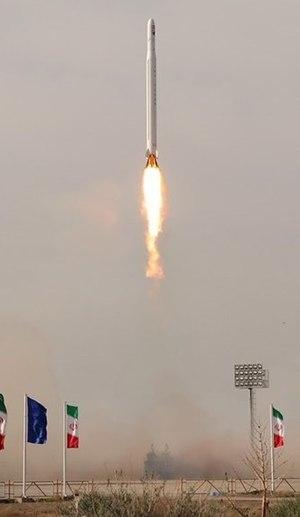
Le satellite Nour 1 est le premier satellite militaire iranien. Il est considéré comme une réussite technologique pour Téhéran, car la République d'Iran est entrée dans un club limité de pays capables de fabriquer et de lancer des satellites. Le satellite Nour a été lancé avec succès le 22 avril 2020 par la fusée iranienne à trois étages Qased, fournie par le Corps des gardiens de la révolution iraniens, lancée depuis le désert central d'Iran, le Dacht-e Kavir. Le satellite Nour s'est installé sur l'orbite de la Terre à une distance de 425 km. Il est à noter que ce satellite est entièrement fabriqué en Iran, tout comme son lanceur. Les États-Unis ont reconnu le succès de la République d'Iran dans le lancement de son premier satellite militaire, grâce à la confirmation de l'US Air Force notant qu'il a surveillé le lancement. Dans un communiqué, l'US Air Force a confirmé que son 18e Escadron de contrôle et de surveillance spatiaux avait surveillé deux corps, le Nour et une partie de la fusée Qased. CNN a également signalé que: "L'Américain, que le département américain de la Défense a confirmé le succès du lancement test du satellite pour la première fois".